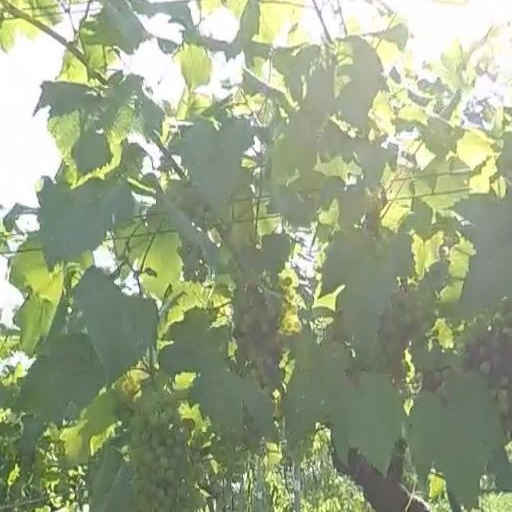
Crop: grape